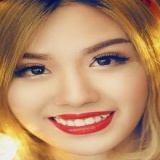
diễn viên Linh Miu